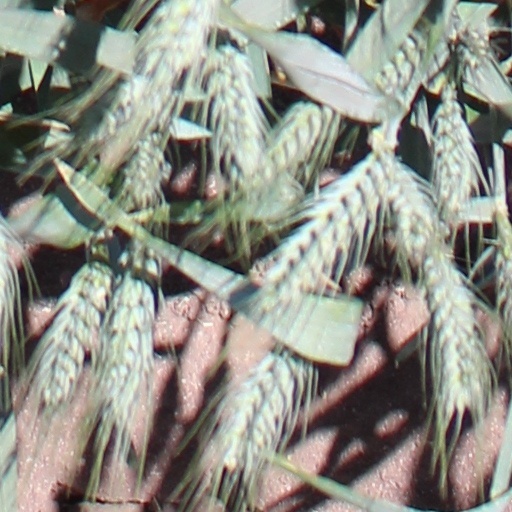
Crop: wheat